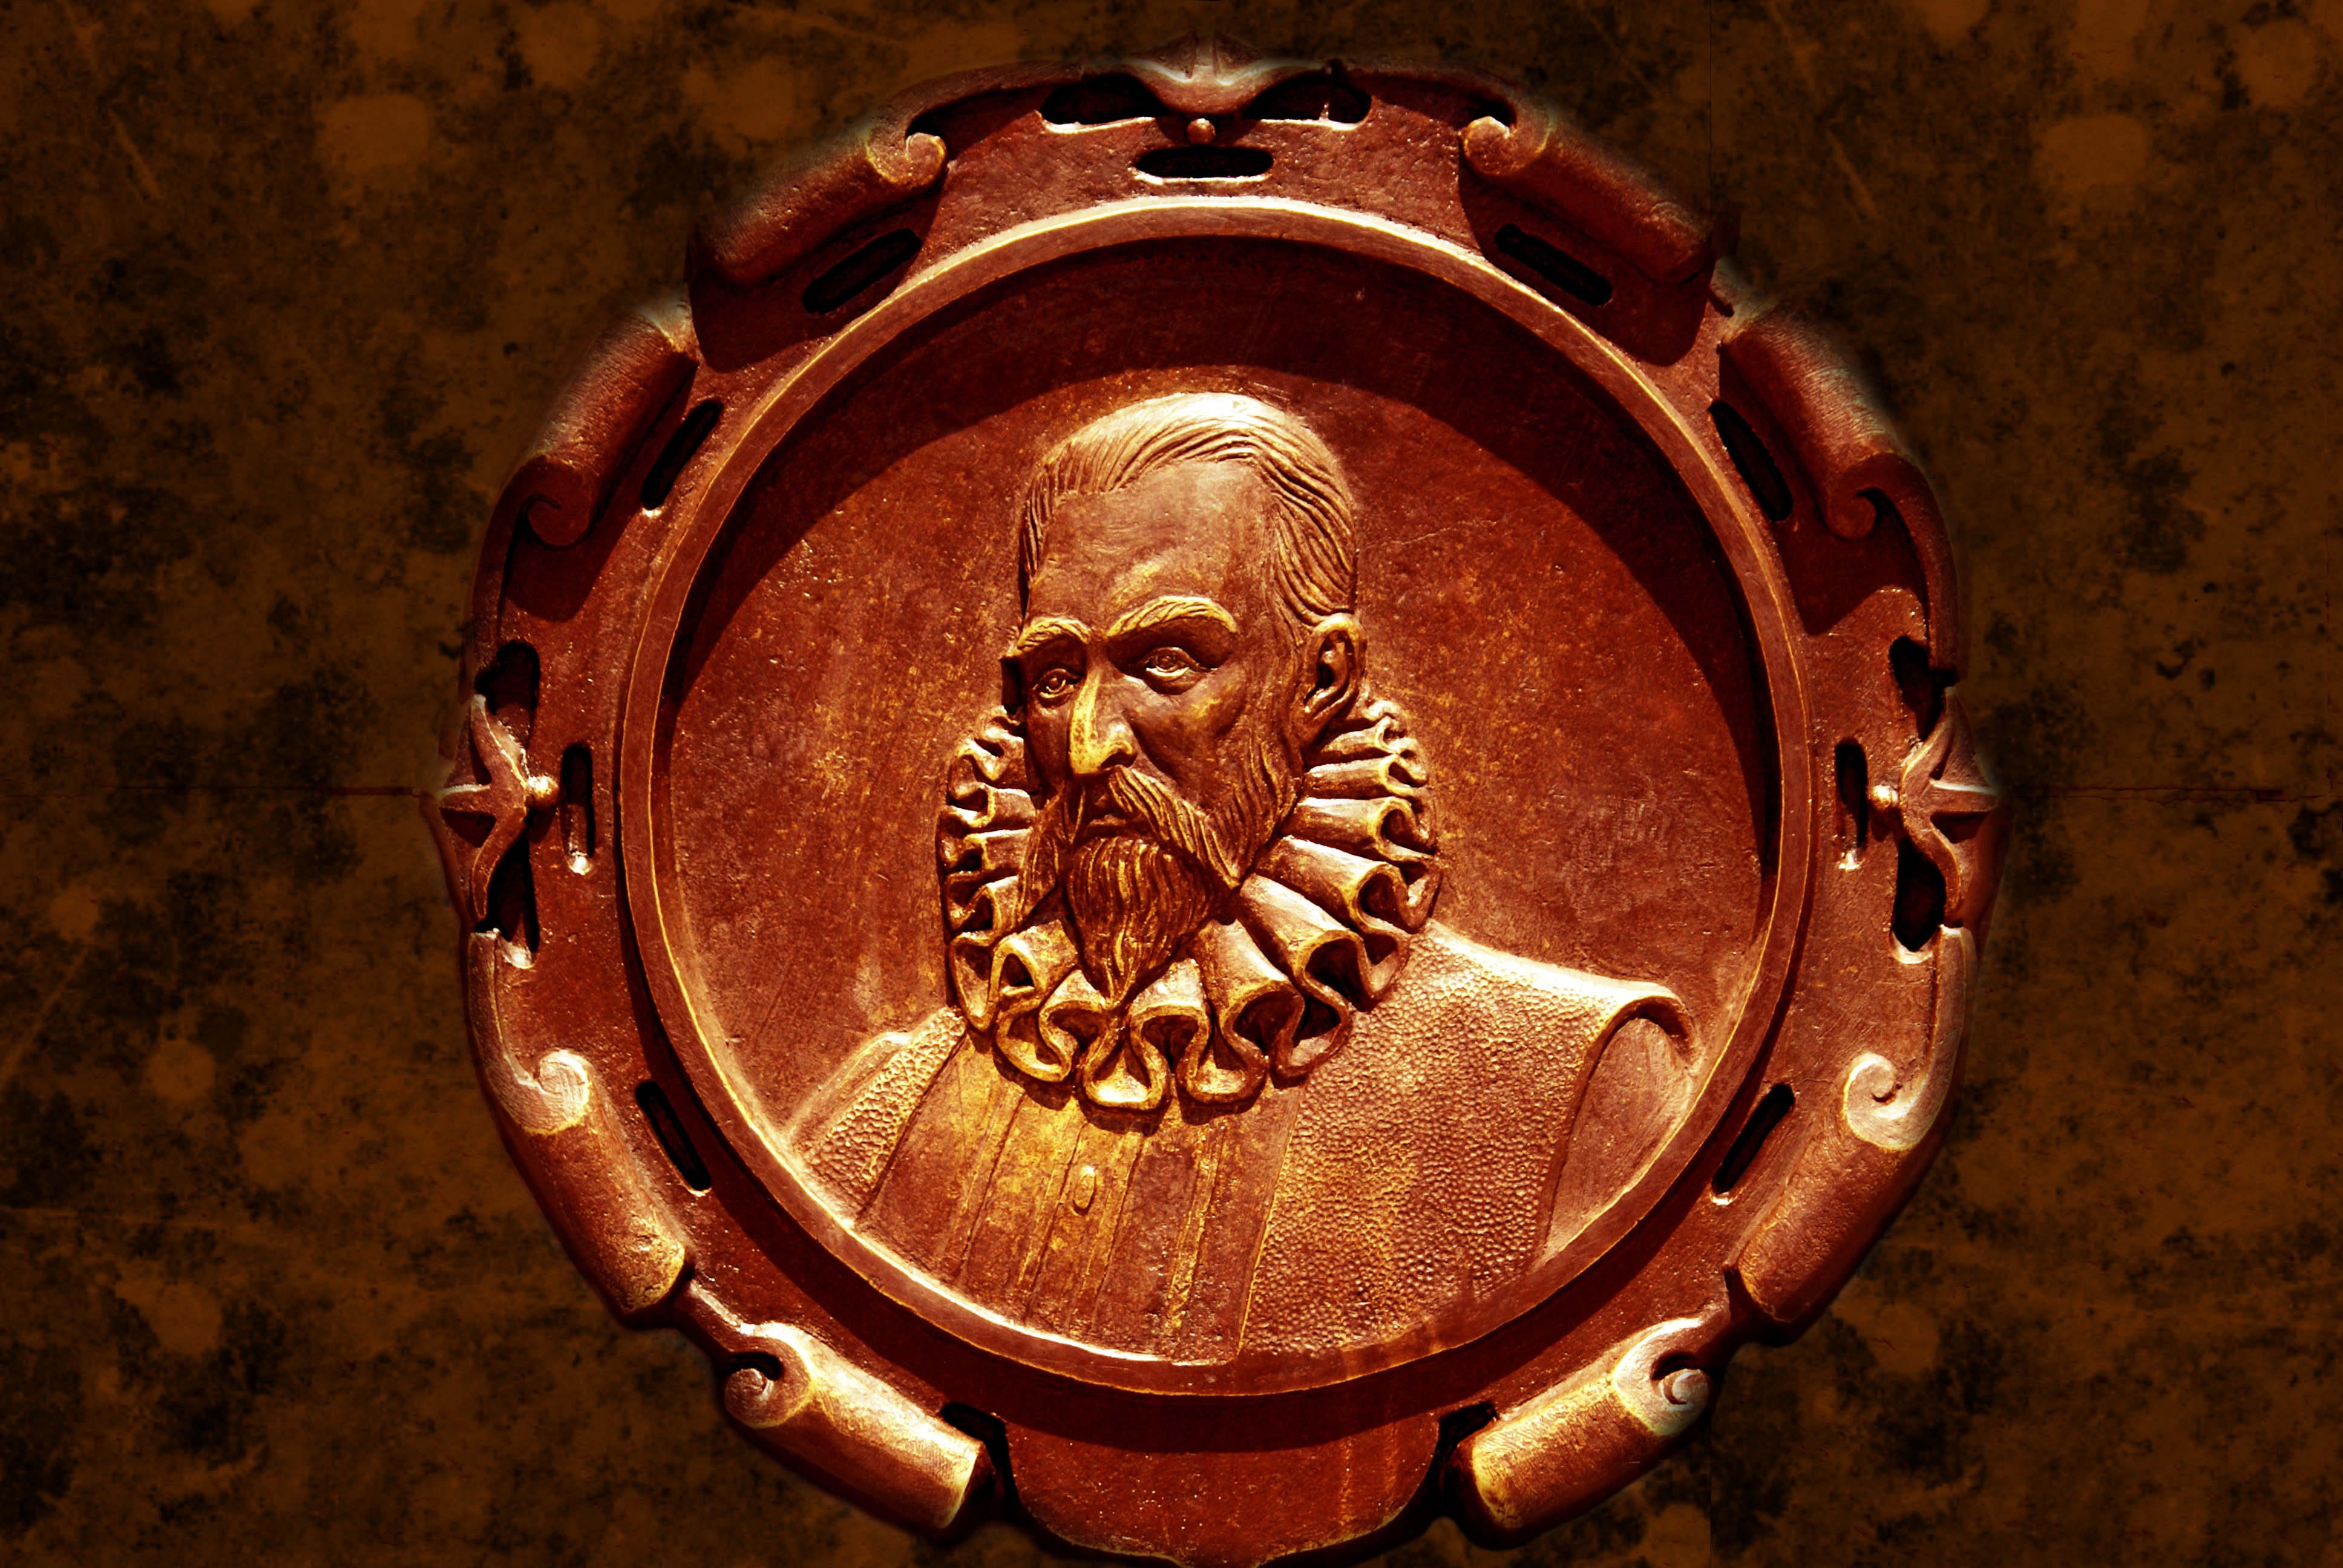
watch, hand, antique, metal, plate, material, copper, bronze, cast, cervantes, medallion, altorrelieve, ancient history